Shay Brennan

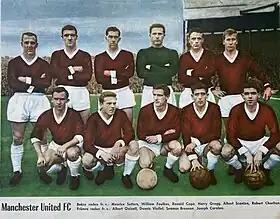
Manchester United F.C. in 1960 – from the left, standing: Maurice Setters, Bill Foulkes, Ronnie Cope, Harry Gregg, Albert Scanlon, Bobby Charlton. Front row:Warren Bradley, Albert Quixall, Dennis Viollet, ""Shay" Brennan", Joe Carolan.

Seamus Anthony "Shay" Brennan (6 May 1937 – 9 June 2000) was an Irish footballer who played as a full-back for Manchester United and the Republic of Ireland national team.